Conrad von Rosen

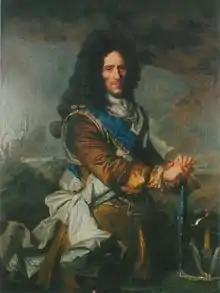
Portrait painted by Hyacinthe Rigaud in 1705. Note the marshal's baton and the Order of the Holy Spirit "cordon bleu".

Conrad von Rosen (29 September 1628 – 3 August 1715) was a Baltic German soldier from Livonia, who served in the French army under Louis XIV from 1646 on. He fought in the Franco-Dutch War (1672–1678) and the Nine Years' War (1688–1691). In 1689, he went to Ireland with James II of England and commanded the Jacobite troops during the final stage of the unsuccessful Siege of Derry.